History of the Jews in Greater Cleveland

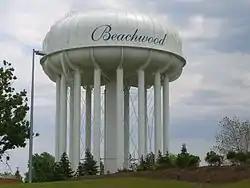
Beachwood, a suburb of Cleveland

In 1948, a heated village-wide debate was sparked in Beachwood after a proposal for the construction of the Anshe Chesed Fairmount Temple was presented to the village council, making it the first synagogue within the village limits of the then mostly non-Jewish neighborhood. Antisemitism persisted throughout the village for decades, and only increased with the proposal of the synagogue. The argument eventually turned into an Ohio Supreme Court case, which ruled that the synagogue must be allowed to be built on its current site in Beachwood. The large synagogue prompted congregants, mainly hundreds of Jewish families, to move to Beachwood. Hundreds of more Jewish families continued to move to Beachwood throughout the 1950s, with the rapid population growth prompting Beachwood to be established as a city in 1960. With Cleveland's 100,000 Jews now mostly living in the east side suburbs, the beginning of a halt in rapid movement started, creating the current demographics of a Jewish community seen today in Cleveland. By the mid 1970s as the Jewish community grew, Jews started to move into the newly developed neighborhoods of Orange and Pepper Pike, and continued to move southeast into Solon by the 1990s. The eastern suburbs of Cleveland continue to hold a thriving Jewish community today.